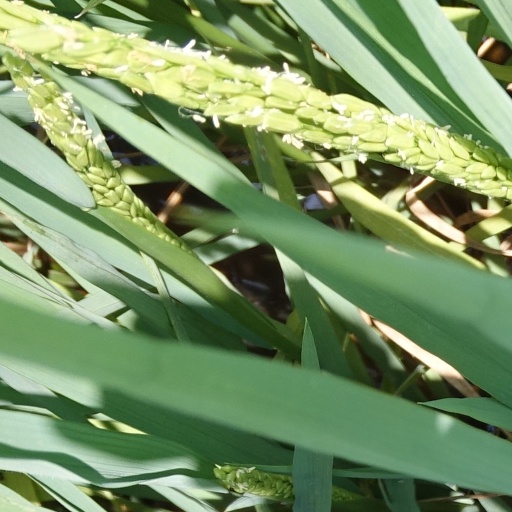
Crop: rice